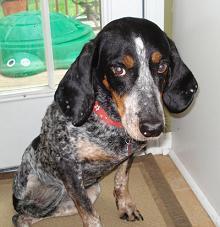
bluetick